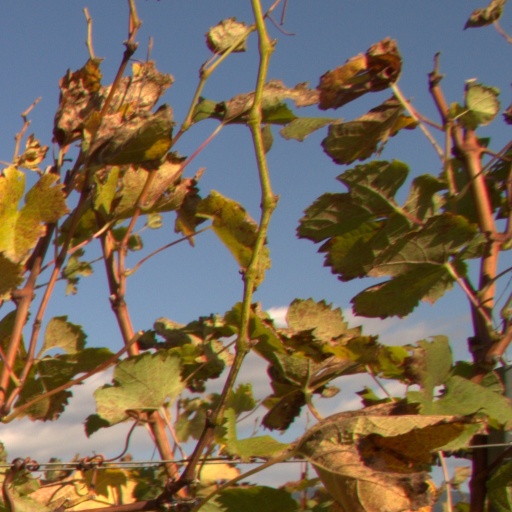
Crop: grape